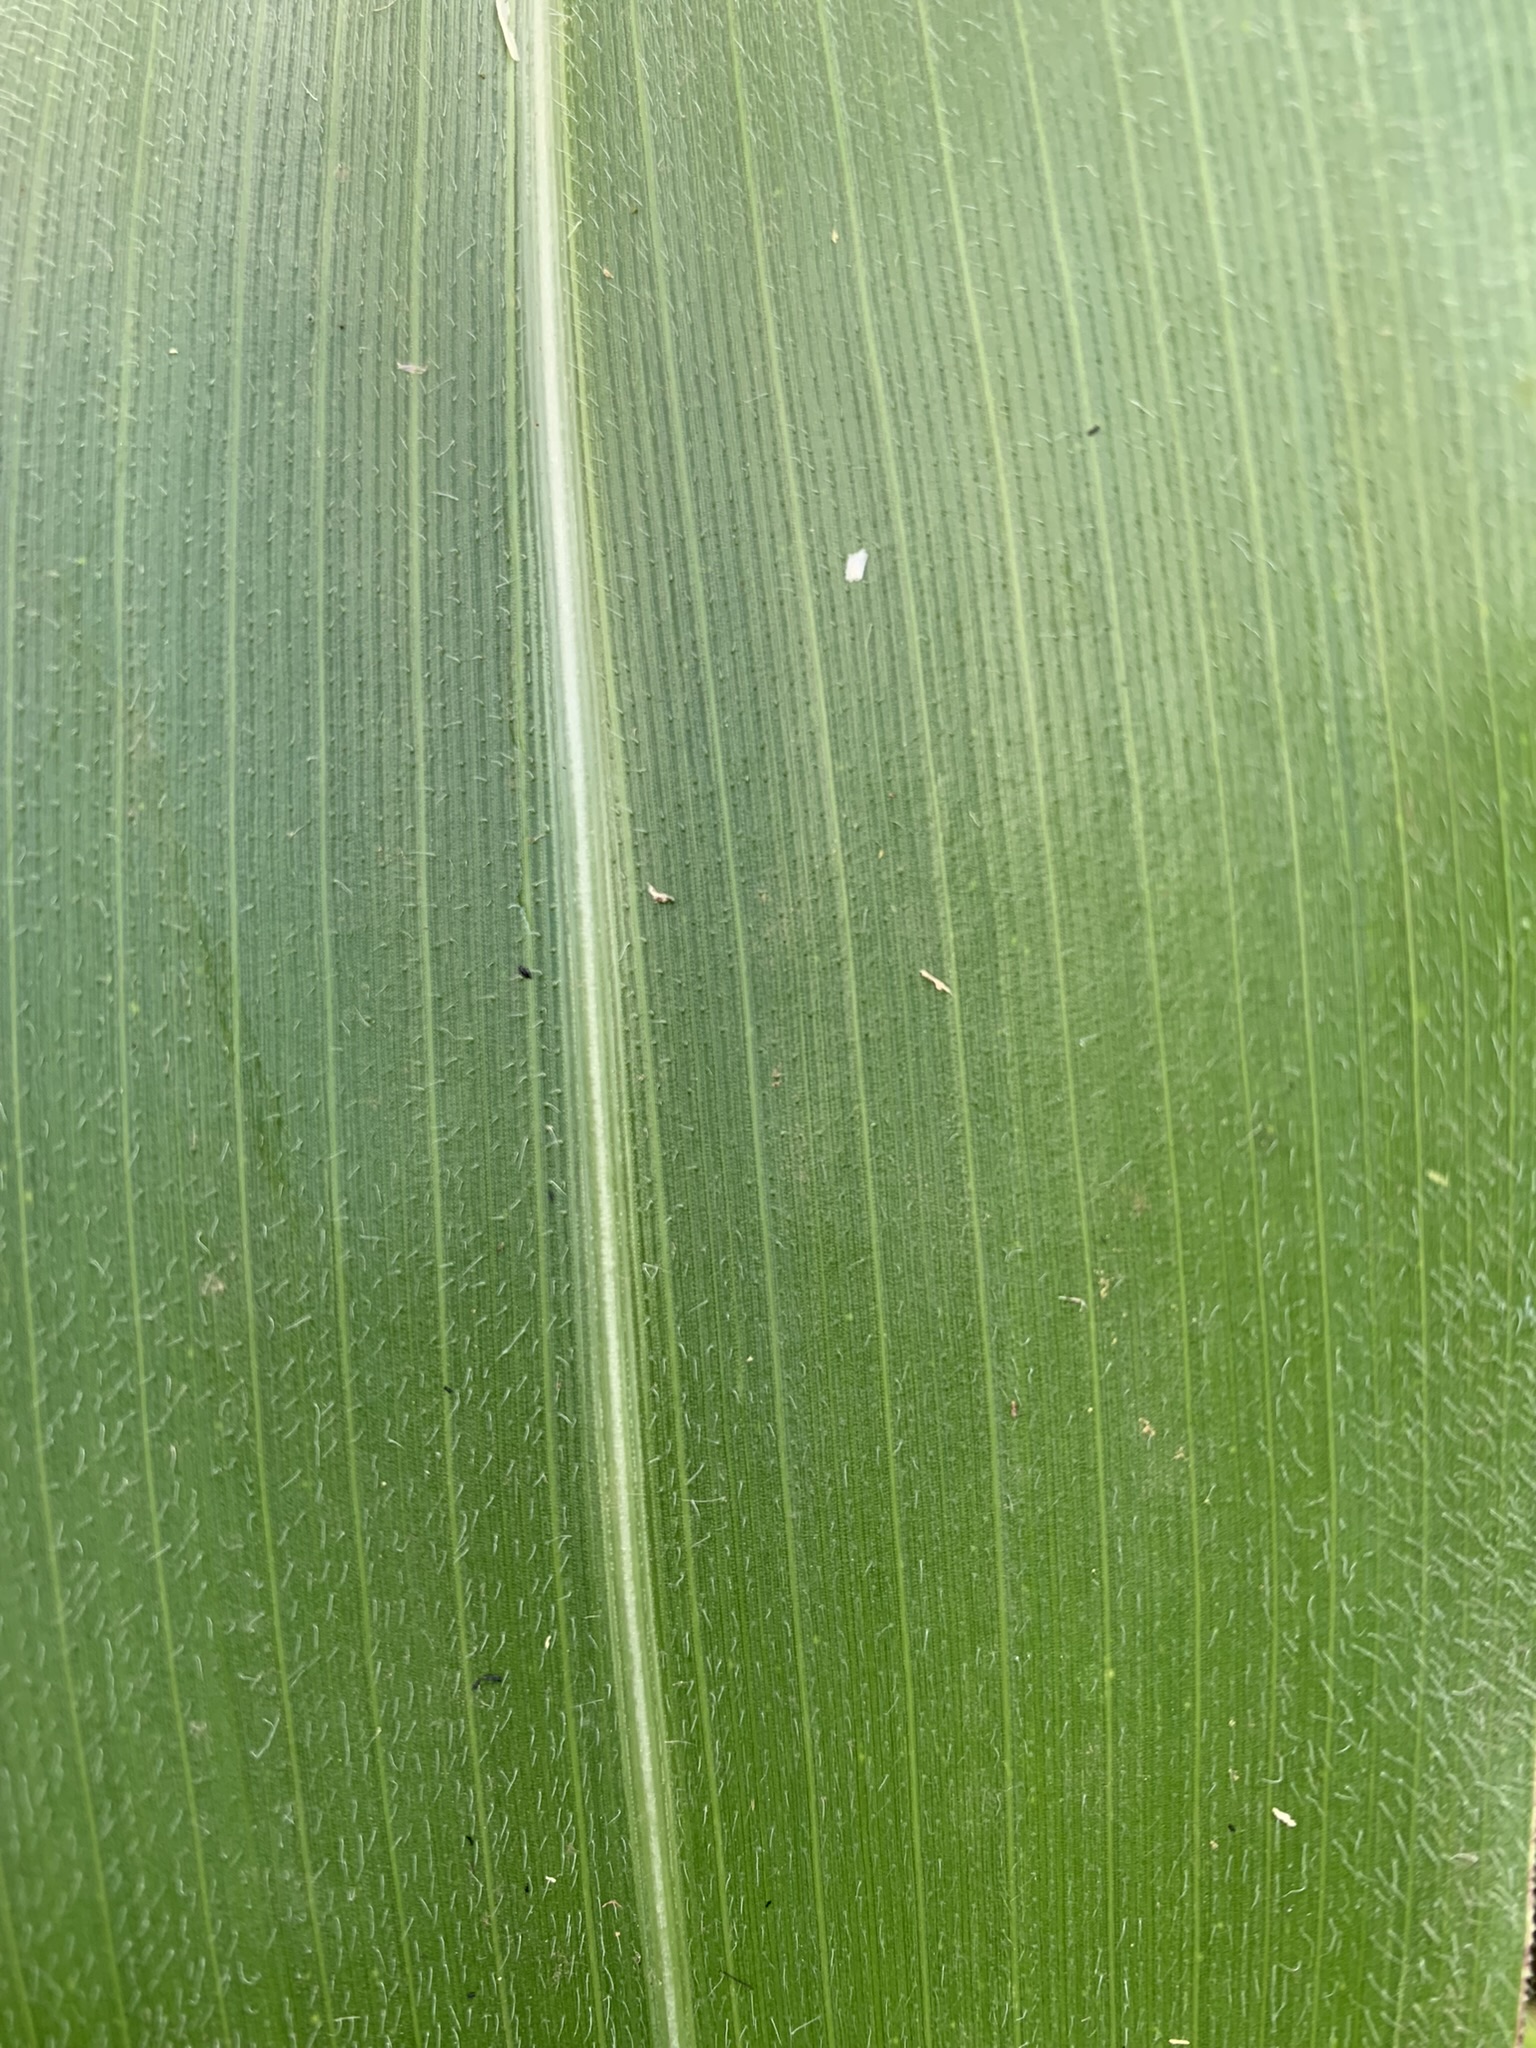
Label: Healthy